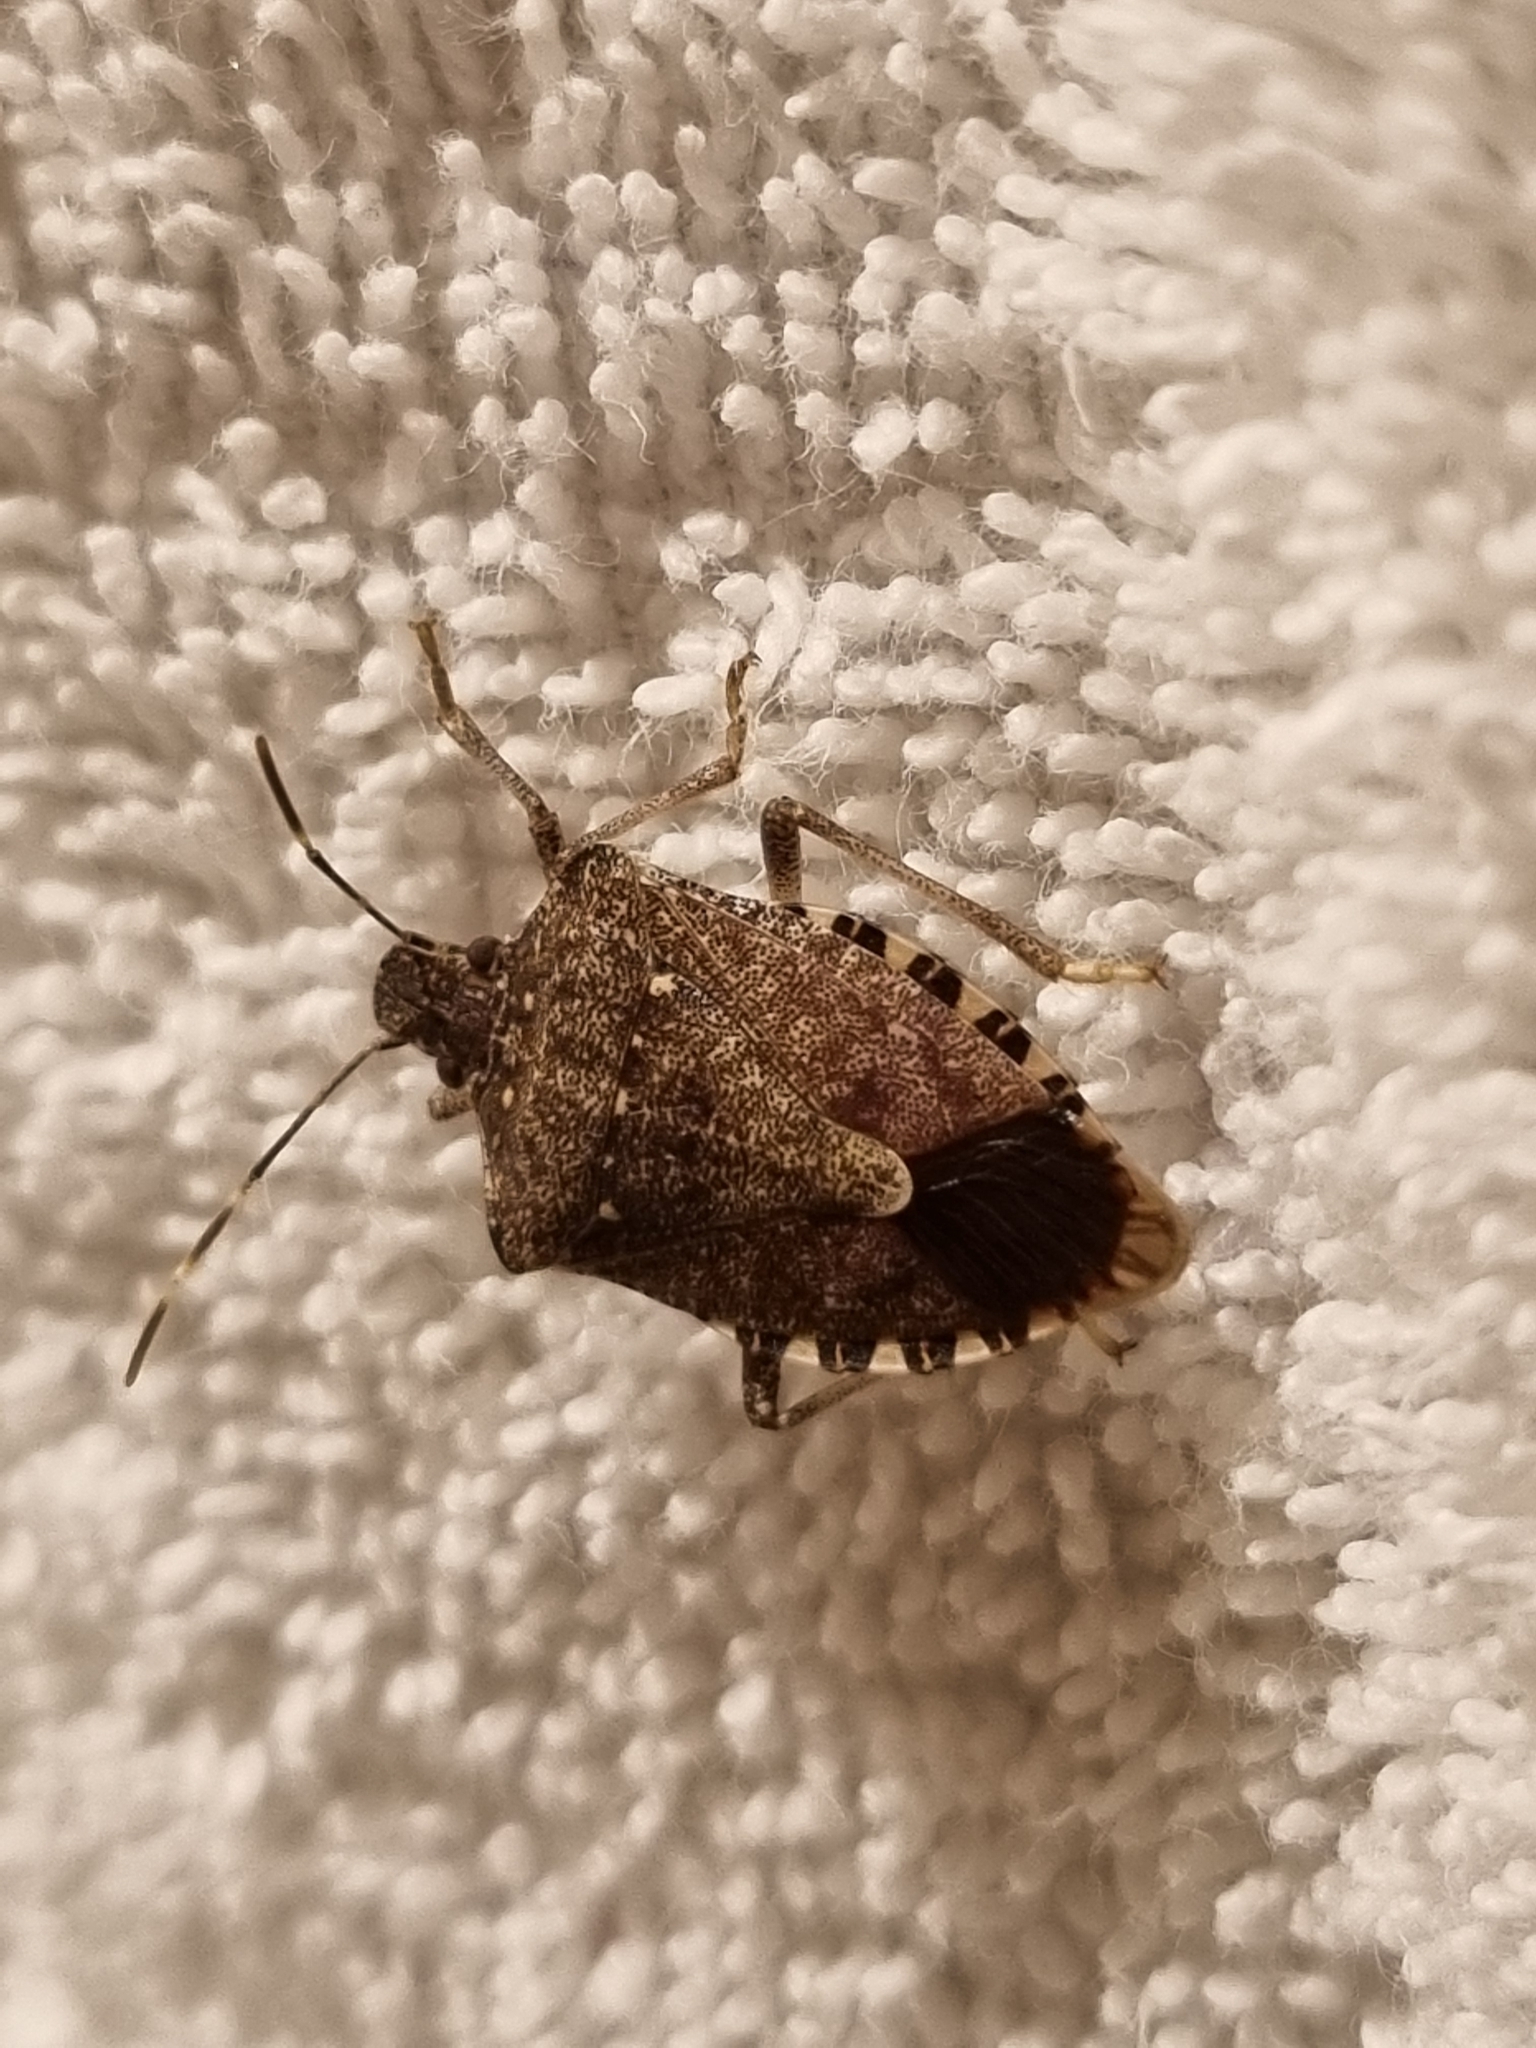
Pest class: stink_bug